Planet of Lana

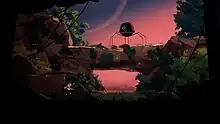
Both Lana and Mui lack any combat abilities, and must avoid being detected by any enemy.

"Planet of Lana" is a puzzle-platforming game with a side-scrolling perspective. In the game, the player assumes control of Lana, a young girl, as she explores a planet which has been invaded by hostile alien machines in order to rescue her sister who has been abducted. Throughout her adventure, she is accompanied by a cat-like creature named Mui. Both of them must work together in order to transverse in the game's world and solve various puzzles. Lana can swim, direct her cat-like companion Mui to locations and issue commands to it, while Mui, which is smaller and much more agile, can access out-of-reach places and open up new pathways for Lana. Mui can also hypnotize some hostile creatures, taming them.